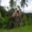
Label: elephant